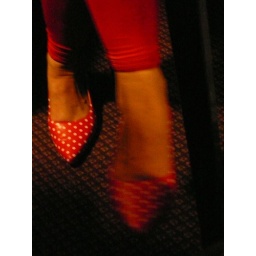
my white dots shoes by Carlos